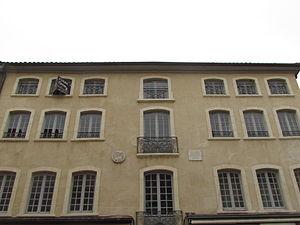
immeuble 793 rue Nationale This building is classé au titre des Monuments Historiques. It is indexed in the Base Mérimée, a database of architectural heritage maintained by the French Ministry of Culture,
Cet article recense les monuments historiques de Villefranche-sur-Saône, en France.
L'histoire de Villefranche-sur-Saône commence par une création ex-nihilo en 1140 des sires de Beaujeu, désireux de tenir à distance la puissance du comte-archevêque de Lyon et d'avoir part au grand trafic européen. Passée sous le contrôle des Bourbons au début du XVᵉ siècle, elle a été promue capitale du Beaujolais en 1532 et dotée à ce titre d'importantes fonctions administratives. Quand cette fonction de commandement a décliné dans le nouveau cadre administratif issu de la Révolution française, la ville s'est inventée une vocation industrielle basée principalement sur le textile et la métallurgie. Quand, à leur tour, ces activités ont périclité du fait de la concurrence internationale, tirant profit de sa situation sur le grand axe de circulation séquano-rhodanien et devenue un véritable nœud autoroutier, elle s'est muée en centre de services non seulement au niveau local du Beaujolais mais aussi au plan national.